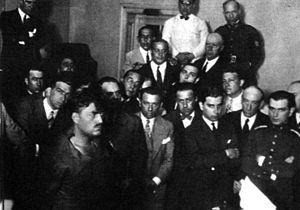
Severino Di Giovanni était un journaliste, anarchiste et antifasciste argentin d’origine italienne.